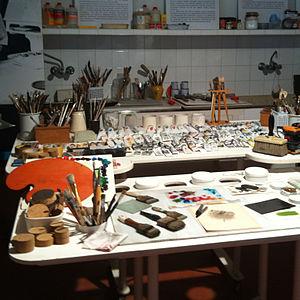
Table de travail et couleurs de Modest Ciuxart à Palafrugell
Modest Cuixart i Tàpies est un peintre espagnol.